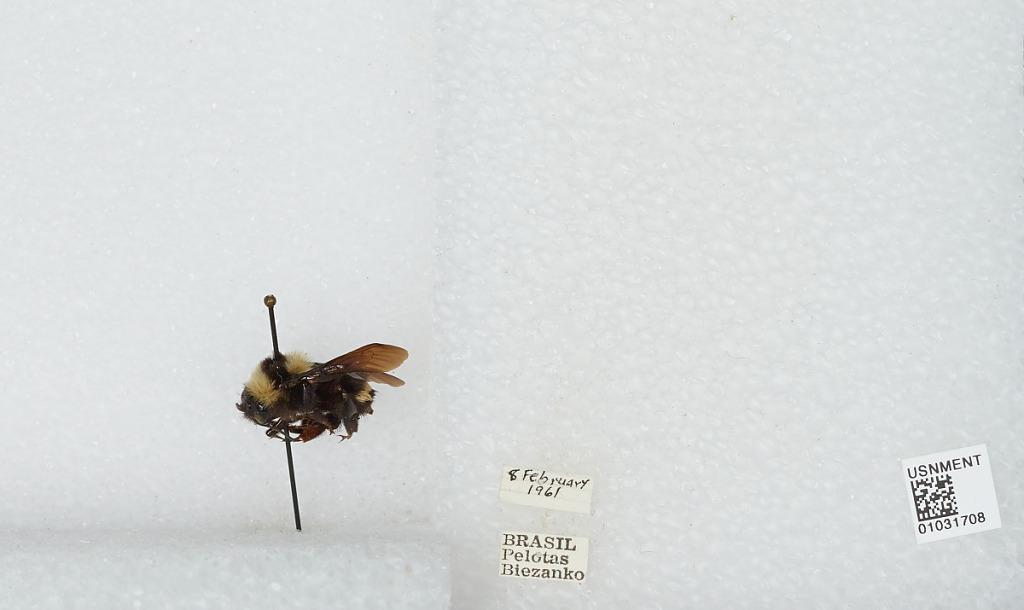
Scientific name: Bombus sp.
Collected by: C. Biezanko
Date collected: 1961-2-8
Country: Brazil
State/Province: Rio Grande do Sul
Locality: Pelotas